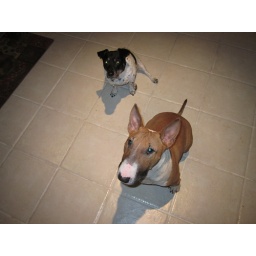
Stella and Steve sitting in kitchen